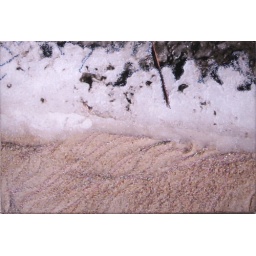
mud, ice, water over sand